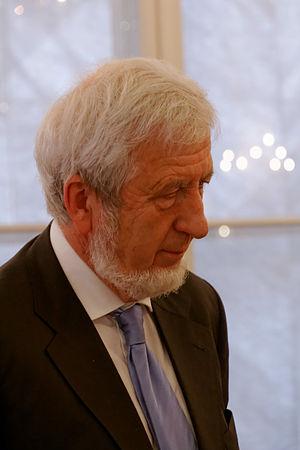
Le Ministre des Affaires étrangères de Hongrie est un membre du gouvernement hongrois et dirige le ministère des Affaires étrangères. L'actuel ministre des Affaires étrangères est Péter Szijjártó.